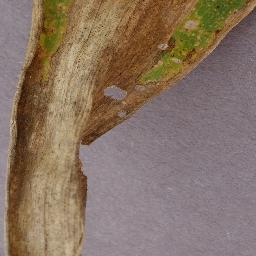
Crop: corn
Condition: (maize)_northern_blight